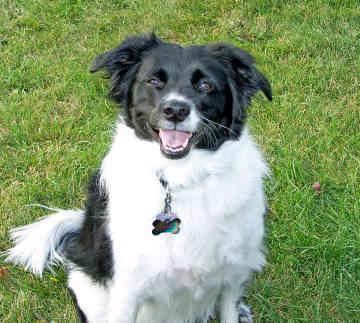
Border_collie